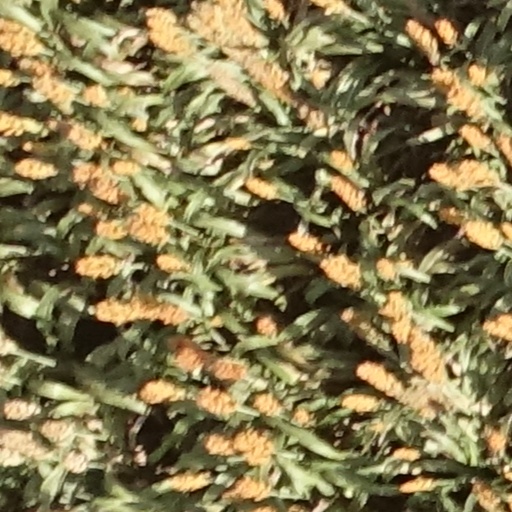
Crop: sorghum